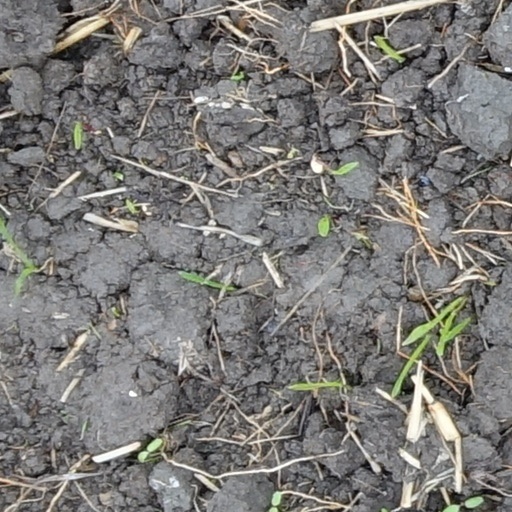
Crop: wheat